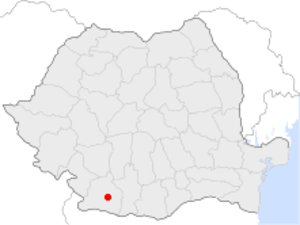
Segarcea est une petite ville du județ de Dolj, en Roumanie, à 25 km de Craiova, le chef-lieu du département. Comptant 8 075 habitants, elle est fameuse pour son vin blanc.